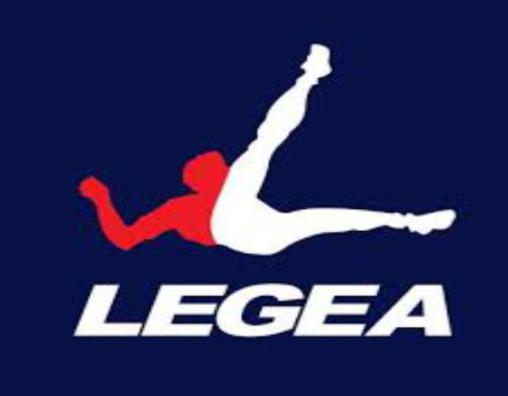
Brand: legea-1
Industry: Sports